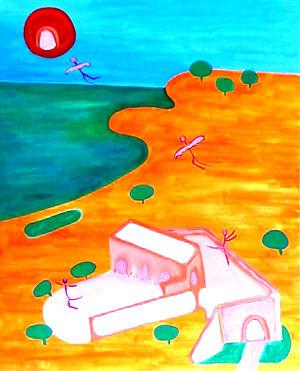
opus 105
Dominique Tron est un écrivain, musicien, chorégraphe et peintre français né le 11 décembre 1950, à Bin el Ouidane au Maroc.